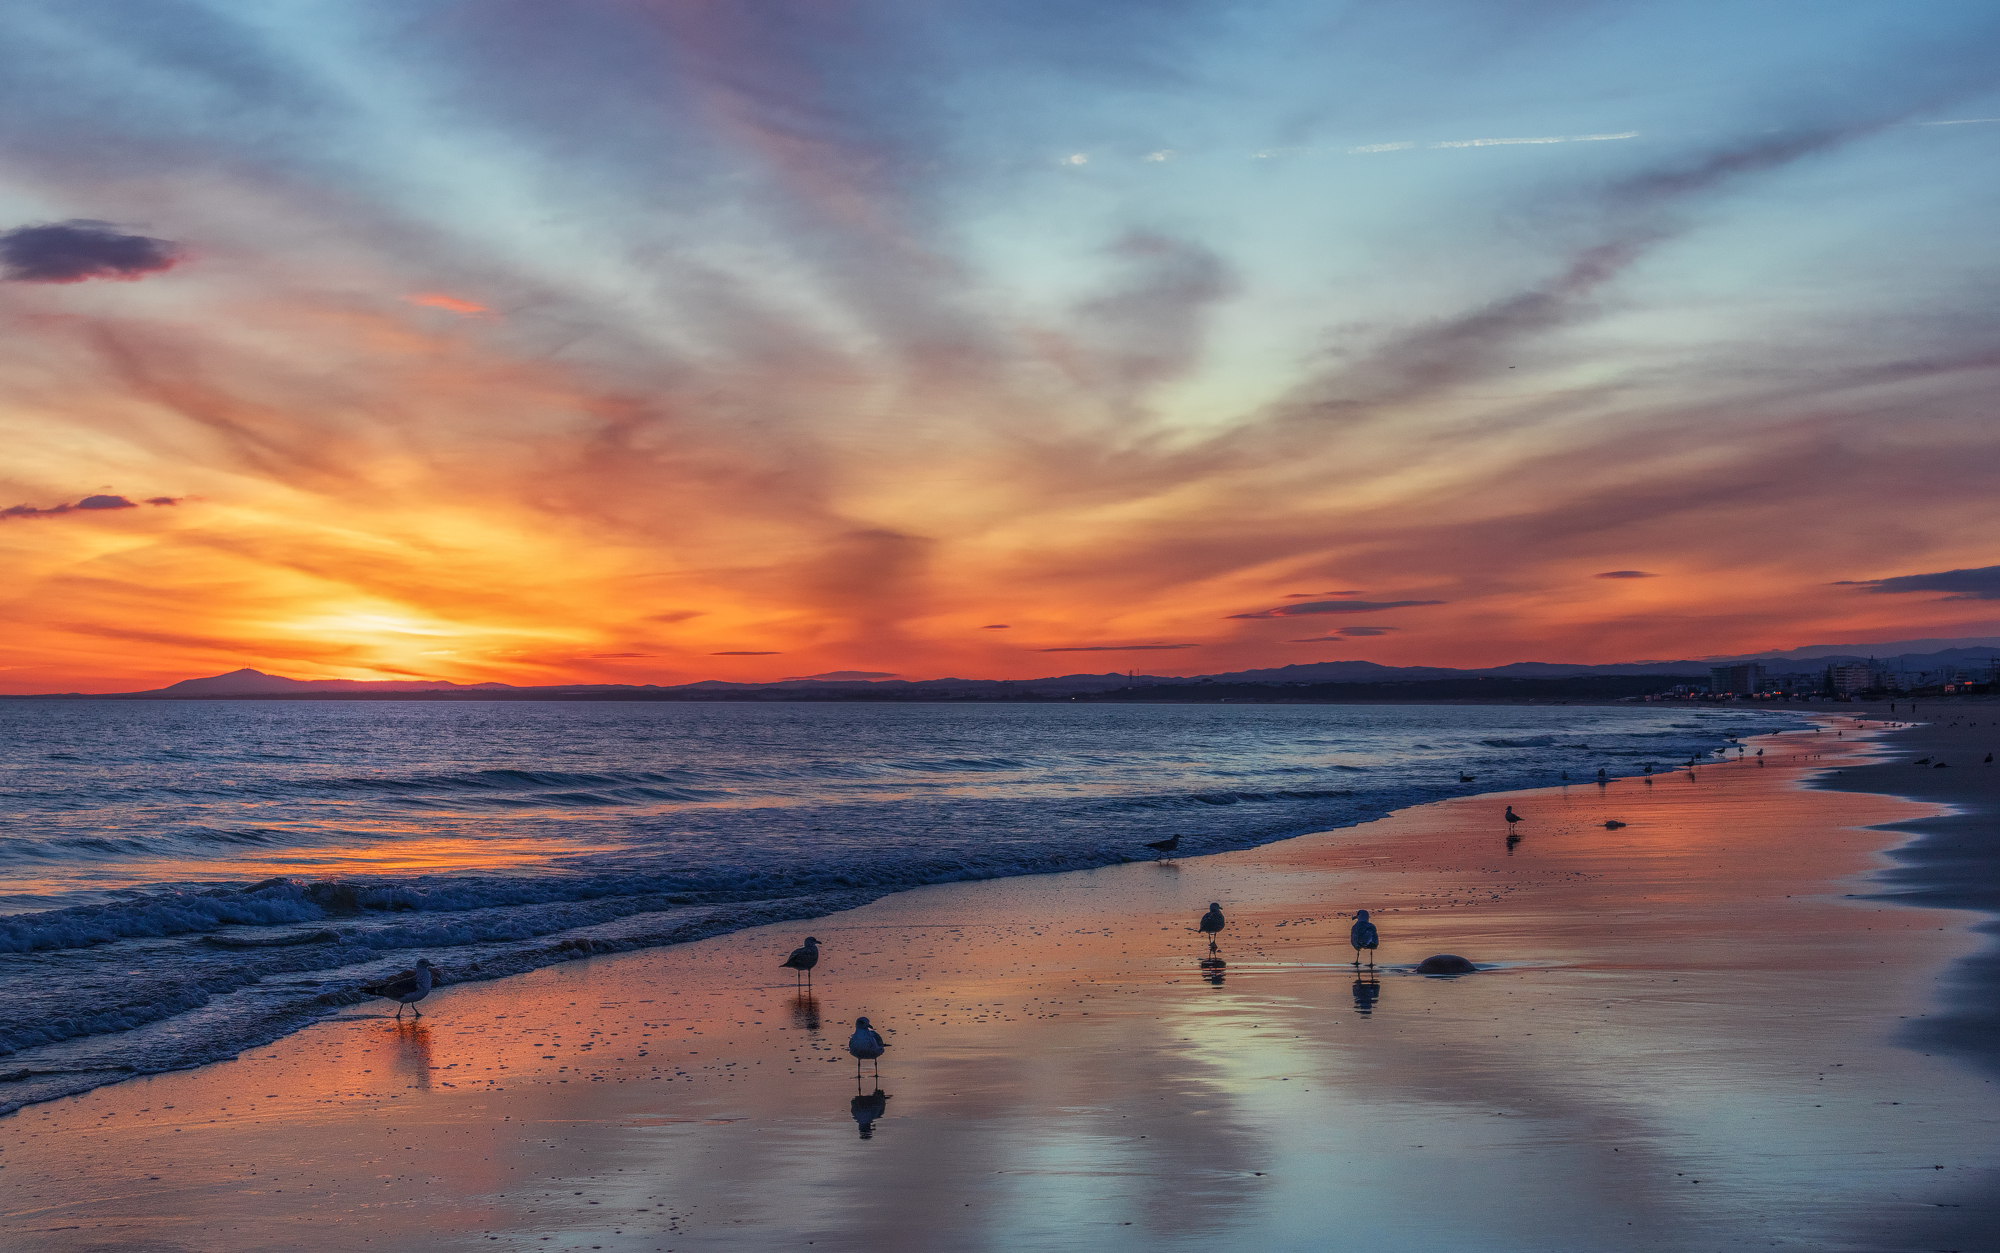
sunset, ocean, sky, body of water, horizon, sea, nature, shore, sunrise, cloud, afterglow, beach, water, evening, coast, dusk, reflection, morning, red sky at morning, calm, dawn, wave, atmosphere, wind wave, sunlight, landscape, tide, coastal and oceanic landforms, photography, seabird, sun, bay, vacation, tropics, sand, cumulus, sound